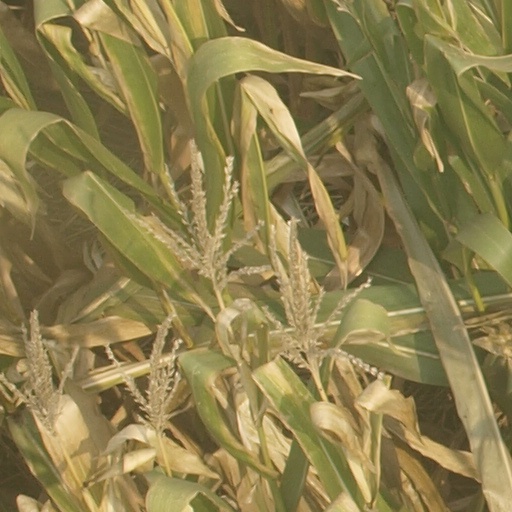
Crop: maize; corn